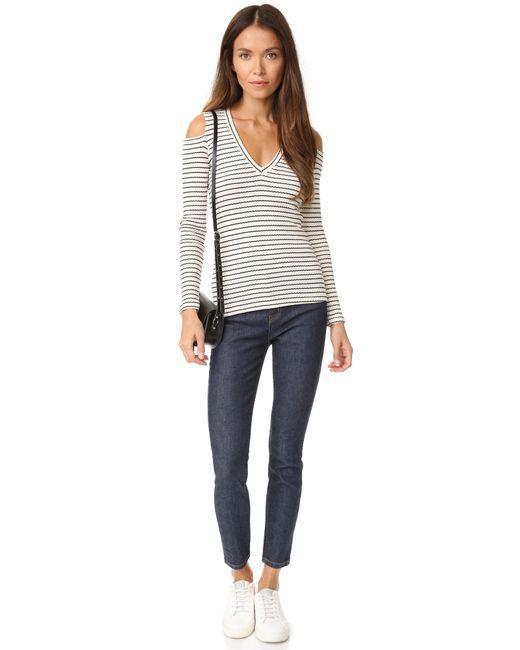
Schmale Damenjeans Petite Sheri in Blau